Feyrouz

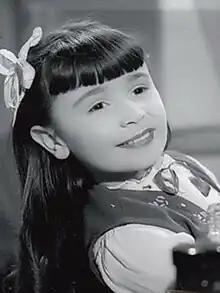

Piruz Sarkis Artin Galfayan (15 March 1943 – 30 January 2016), known in Egypt as Feyrouz or Fayruz, was an Egyptian film child actress.